Raoul Koczalski

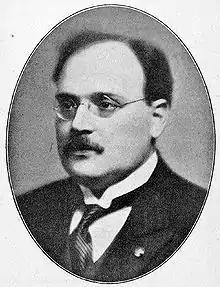
Raoul Koczalski

Raoul Armand Jerzy (von) Koczalski (3 January 1884 – 24 November 1948) was a Polish pianist and composer. He also used the pseudonym Georg Armand(o) Koczalski.